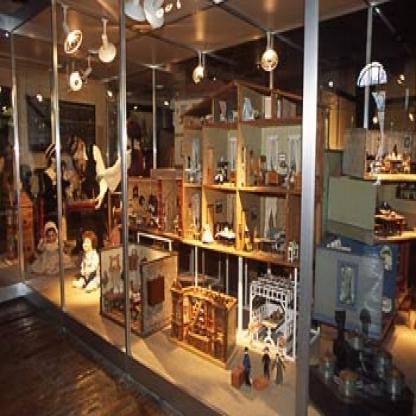
Scene: Indoor